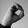
ASL letter: O